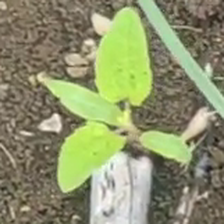
Weed species: Lamber_Quarter_plant(Chenopodium )